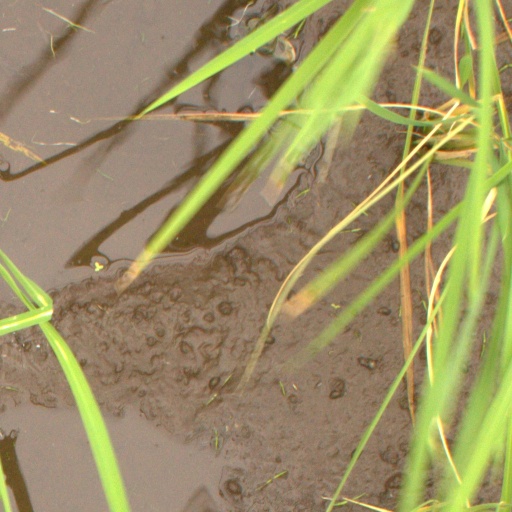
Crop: rice